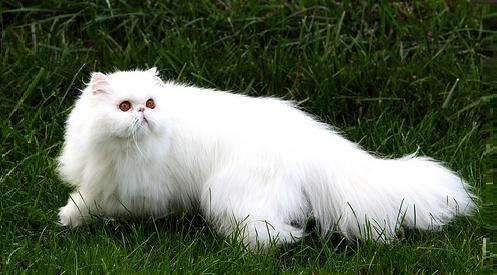
Breed: Persian